Zbůch

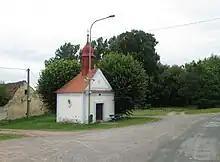
Chapel in Červený Újezd

The first written mention of Zbůch is from 1253, when it was cited as a property of the Premonstratensian monastery in Chotěšov. However, the settlement is thought to have its roots in prehistoric times, as evidenced by numerous archeological finds in the area dating from the Bronze Age. During the Middle Ages, the area was established farmyard that was owned by a number of secular feudal lords, such as Velek of Zbůch or Votík of Chotěšovice during the 15th century. Shortly after the 17th century, tax records state that only five farmers lived in the village. The last feudal lords, whose family farmed Zbůch until the first land reform, built a large manor house on the northern outskirts of the village. The site is still partially preserved. Records from the 19th century suggest the village consisted of 28 houses. In 1861 a railway line from Plzeň to Brod was built near the village, however, a railway station for the village was not opened until 1906.